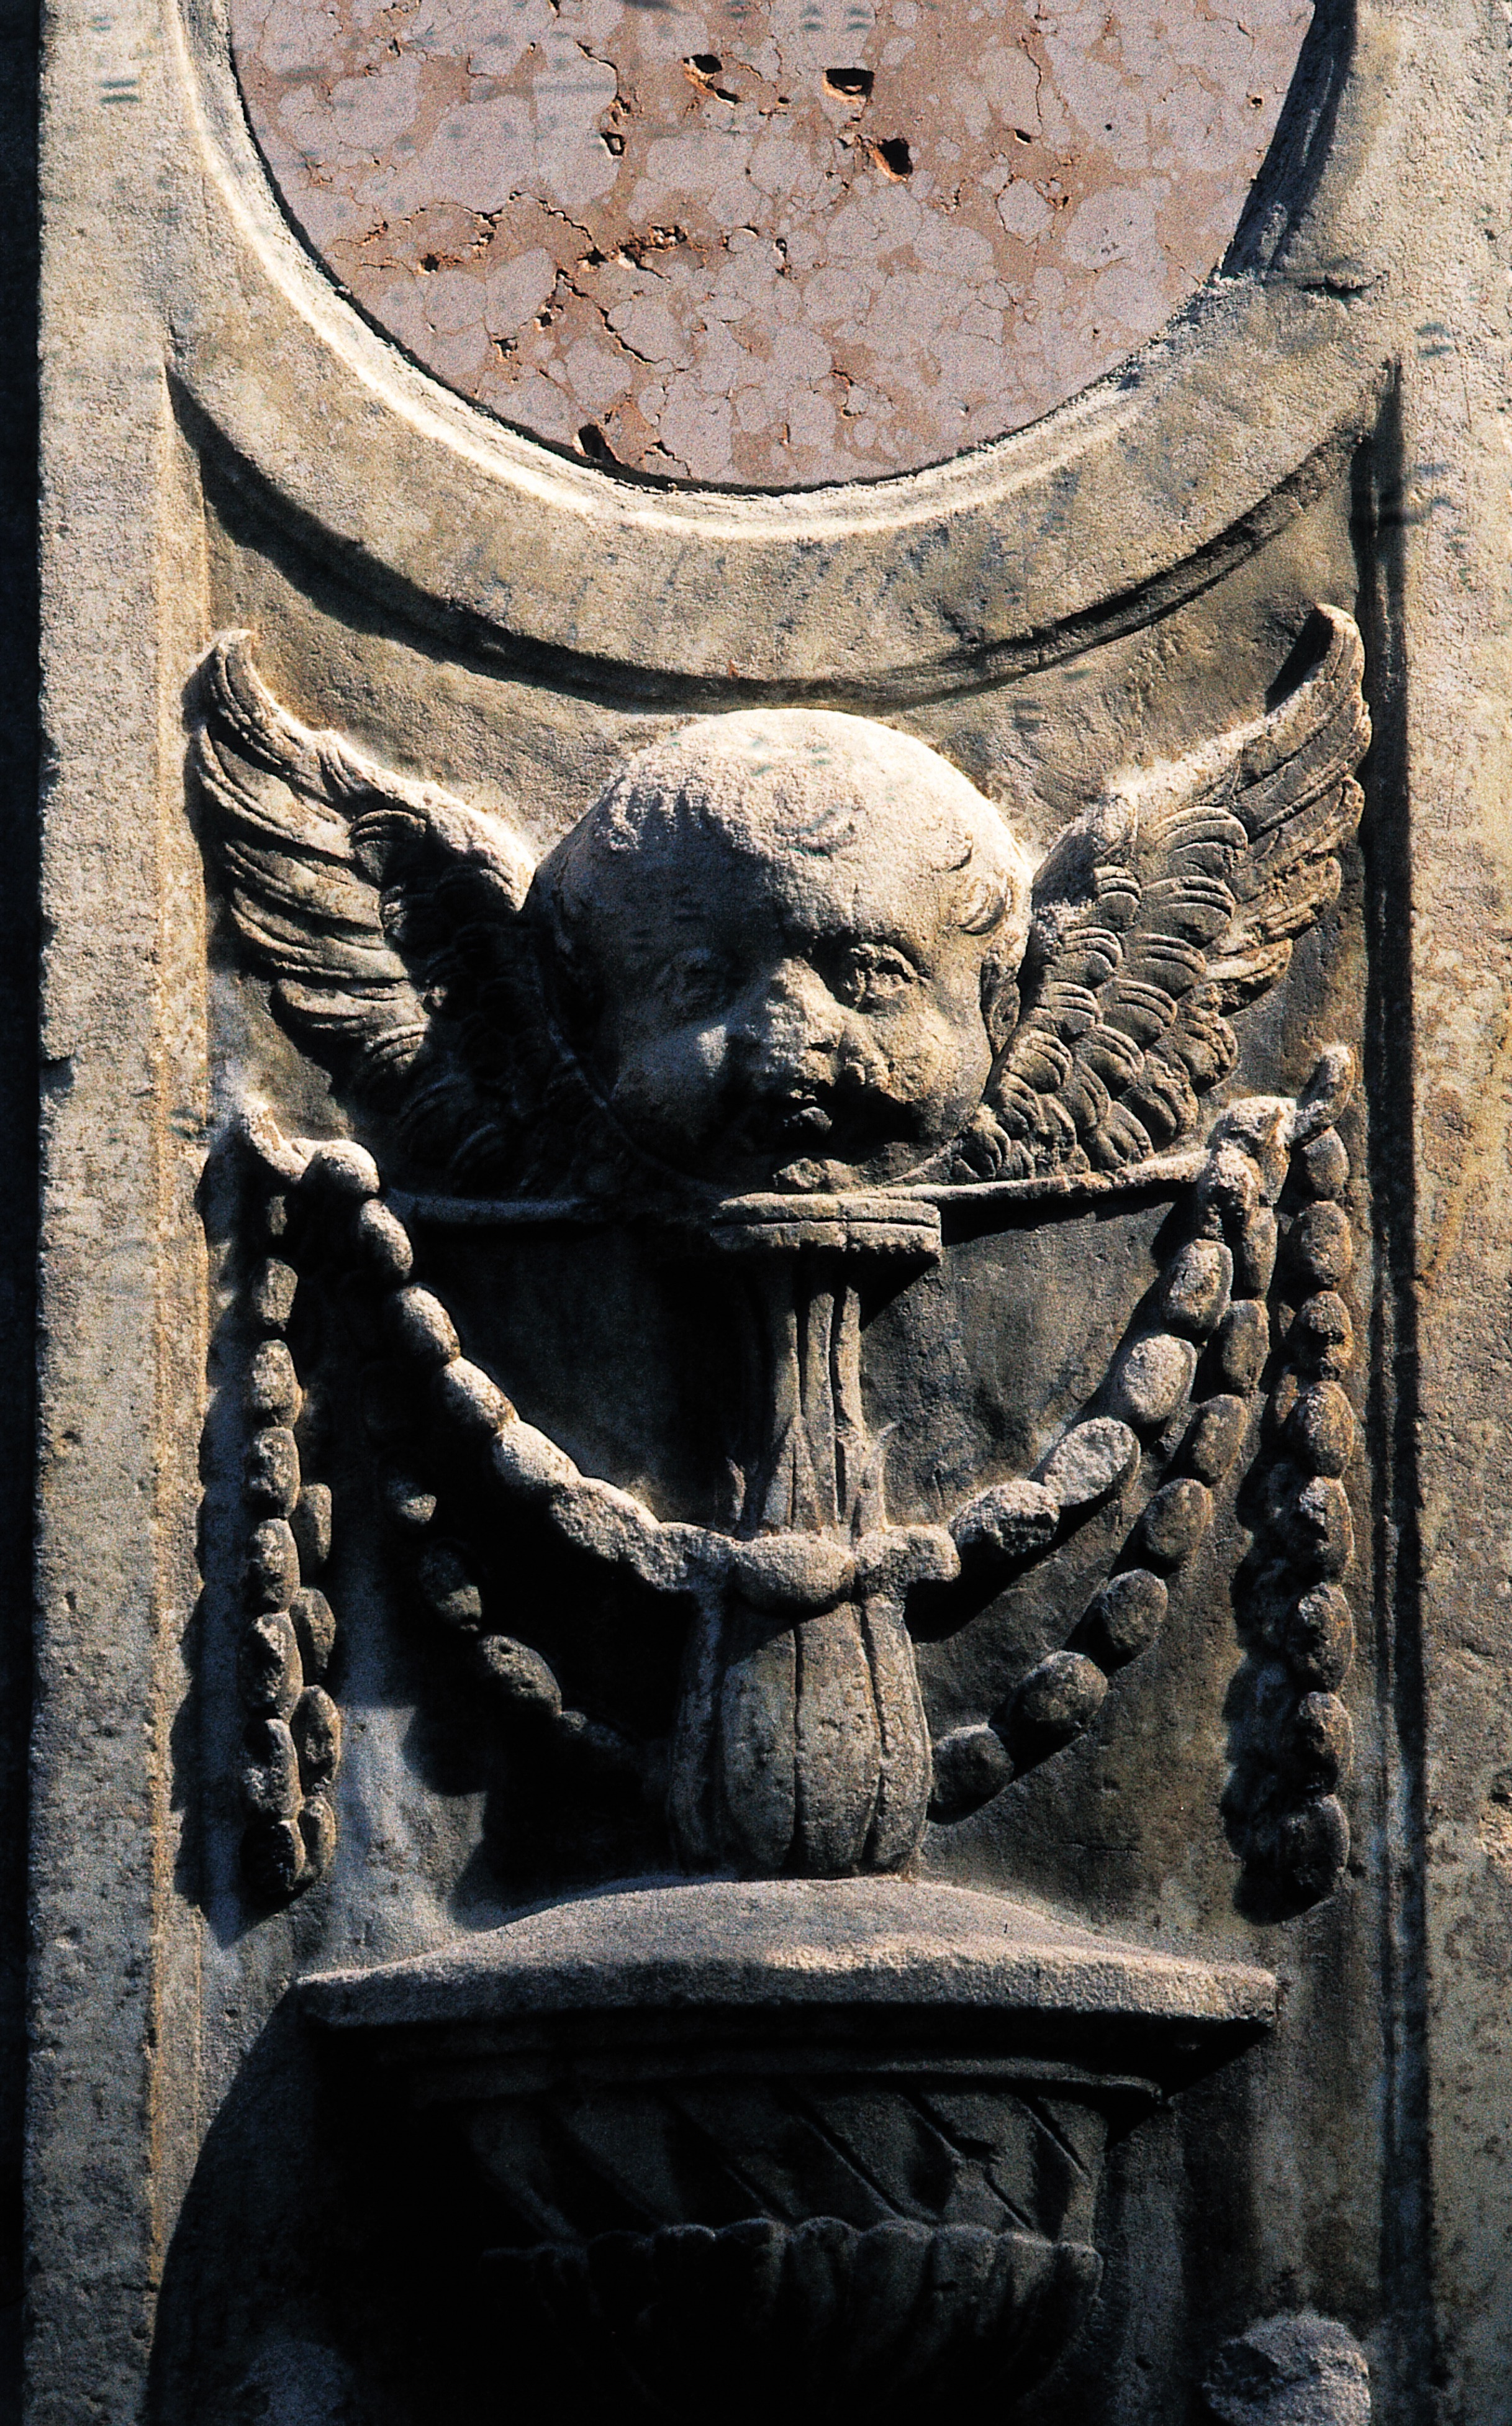
architecture, building, city, home, monument, statue, facade, gargoyle, sculpture, angel, art, figure, temple, marble, scan, history, renaissance, carving, cherub, relief, putto, ancient history